Vjenceslav Richter

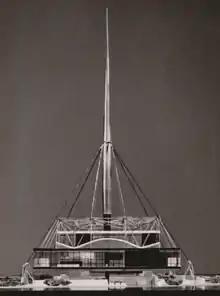
Vjenceslav Richter: Original project for Yugoslav Pavilion on EXPO 1958., Bruxelles

In 1949, Richter graduated at the Department of Architecture of the Technical Faculty of the University of Zagreb under professor Zdenko Strižić.